Nukufetau

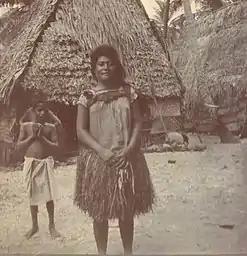
Tamala of Nukufetau atoll, Ellice Islands (circa 1900–1910)

Louis Becke, who later became a writer, operated a store on Nukufetau from February 1881 to August 1881. Becke later wrote a story about a fishing expedition: "The Fisher Folk Of Nukufetau".